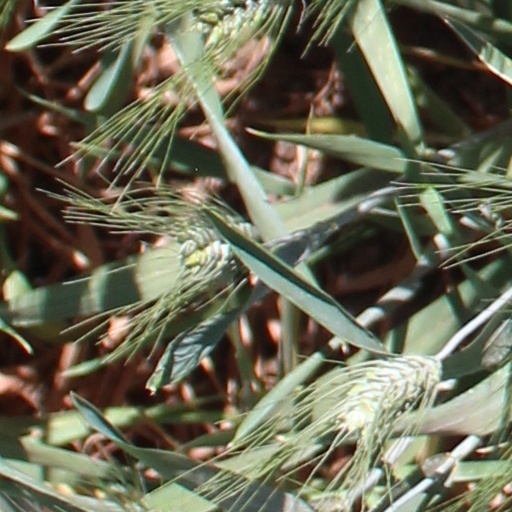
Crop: wheat